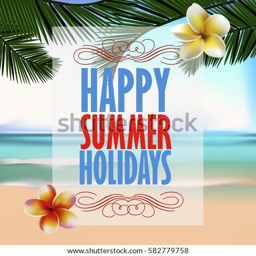
vector illustration of background , all elements are in separate layers and grouped .